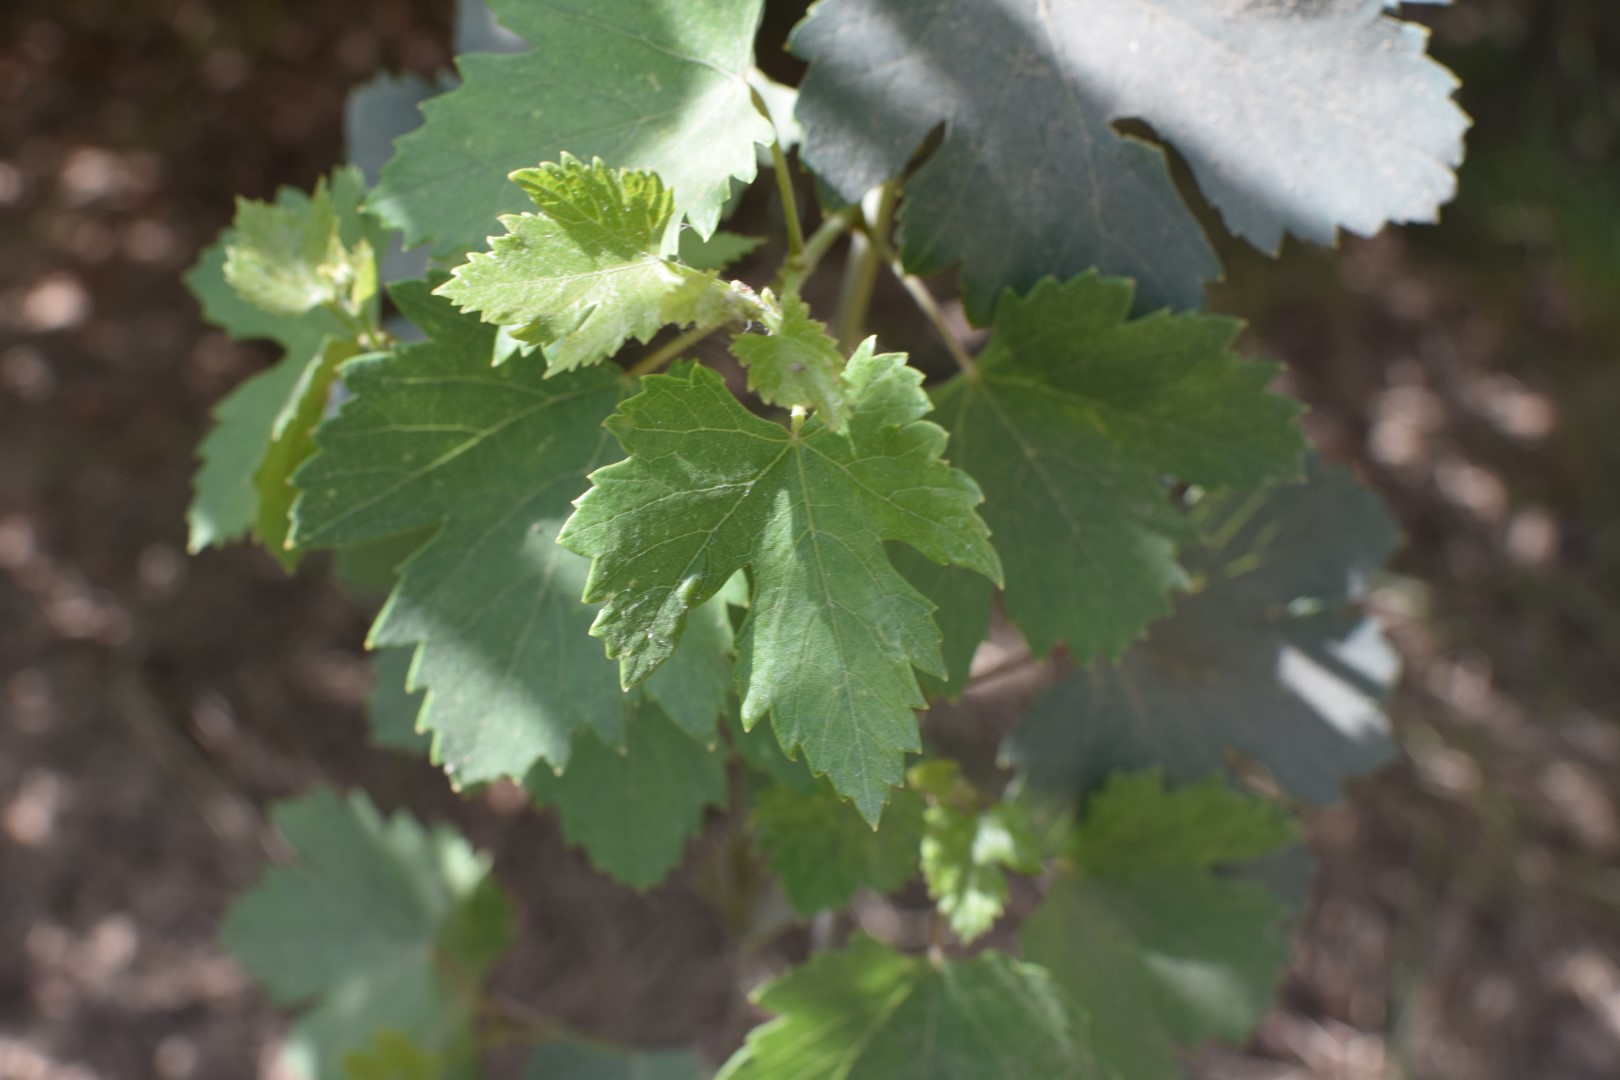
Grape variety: Halawani